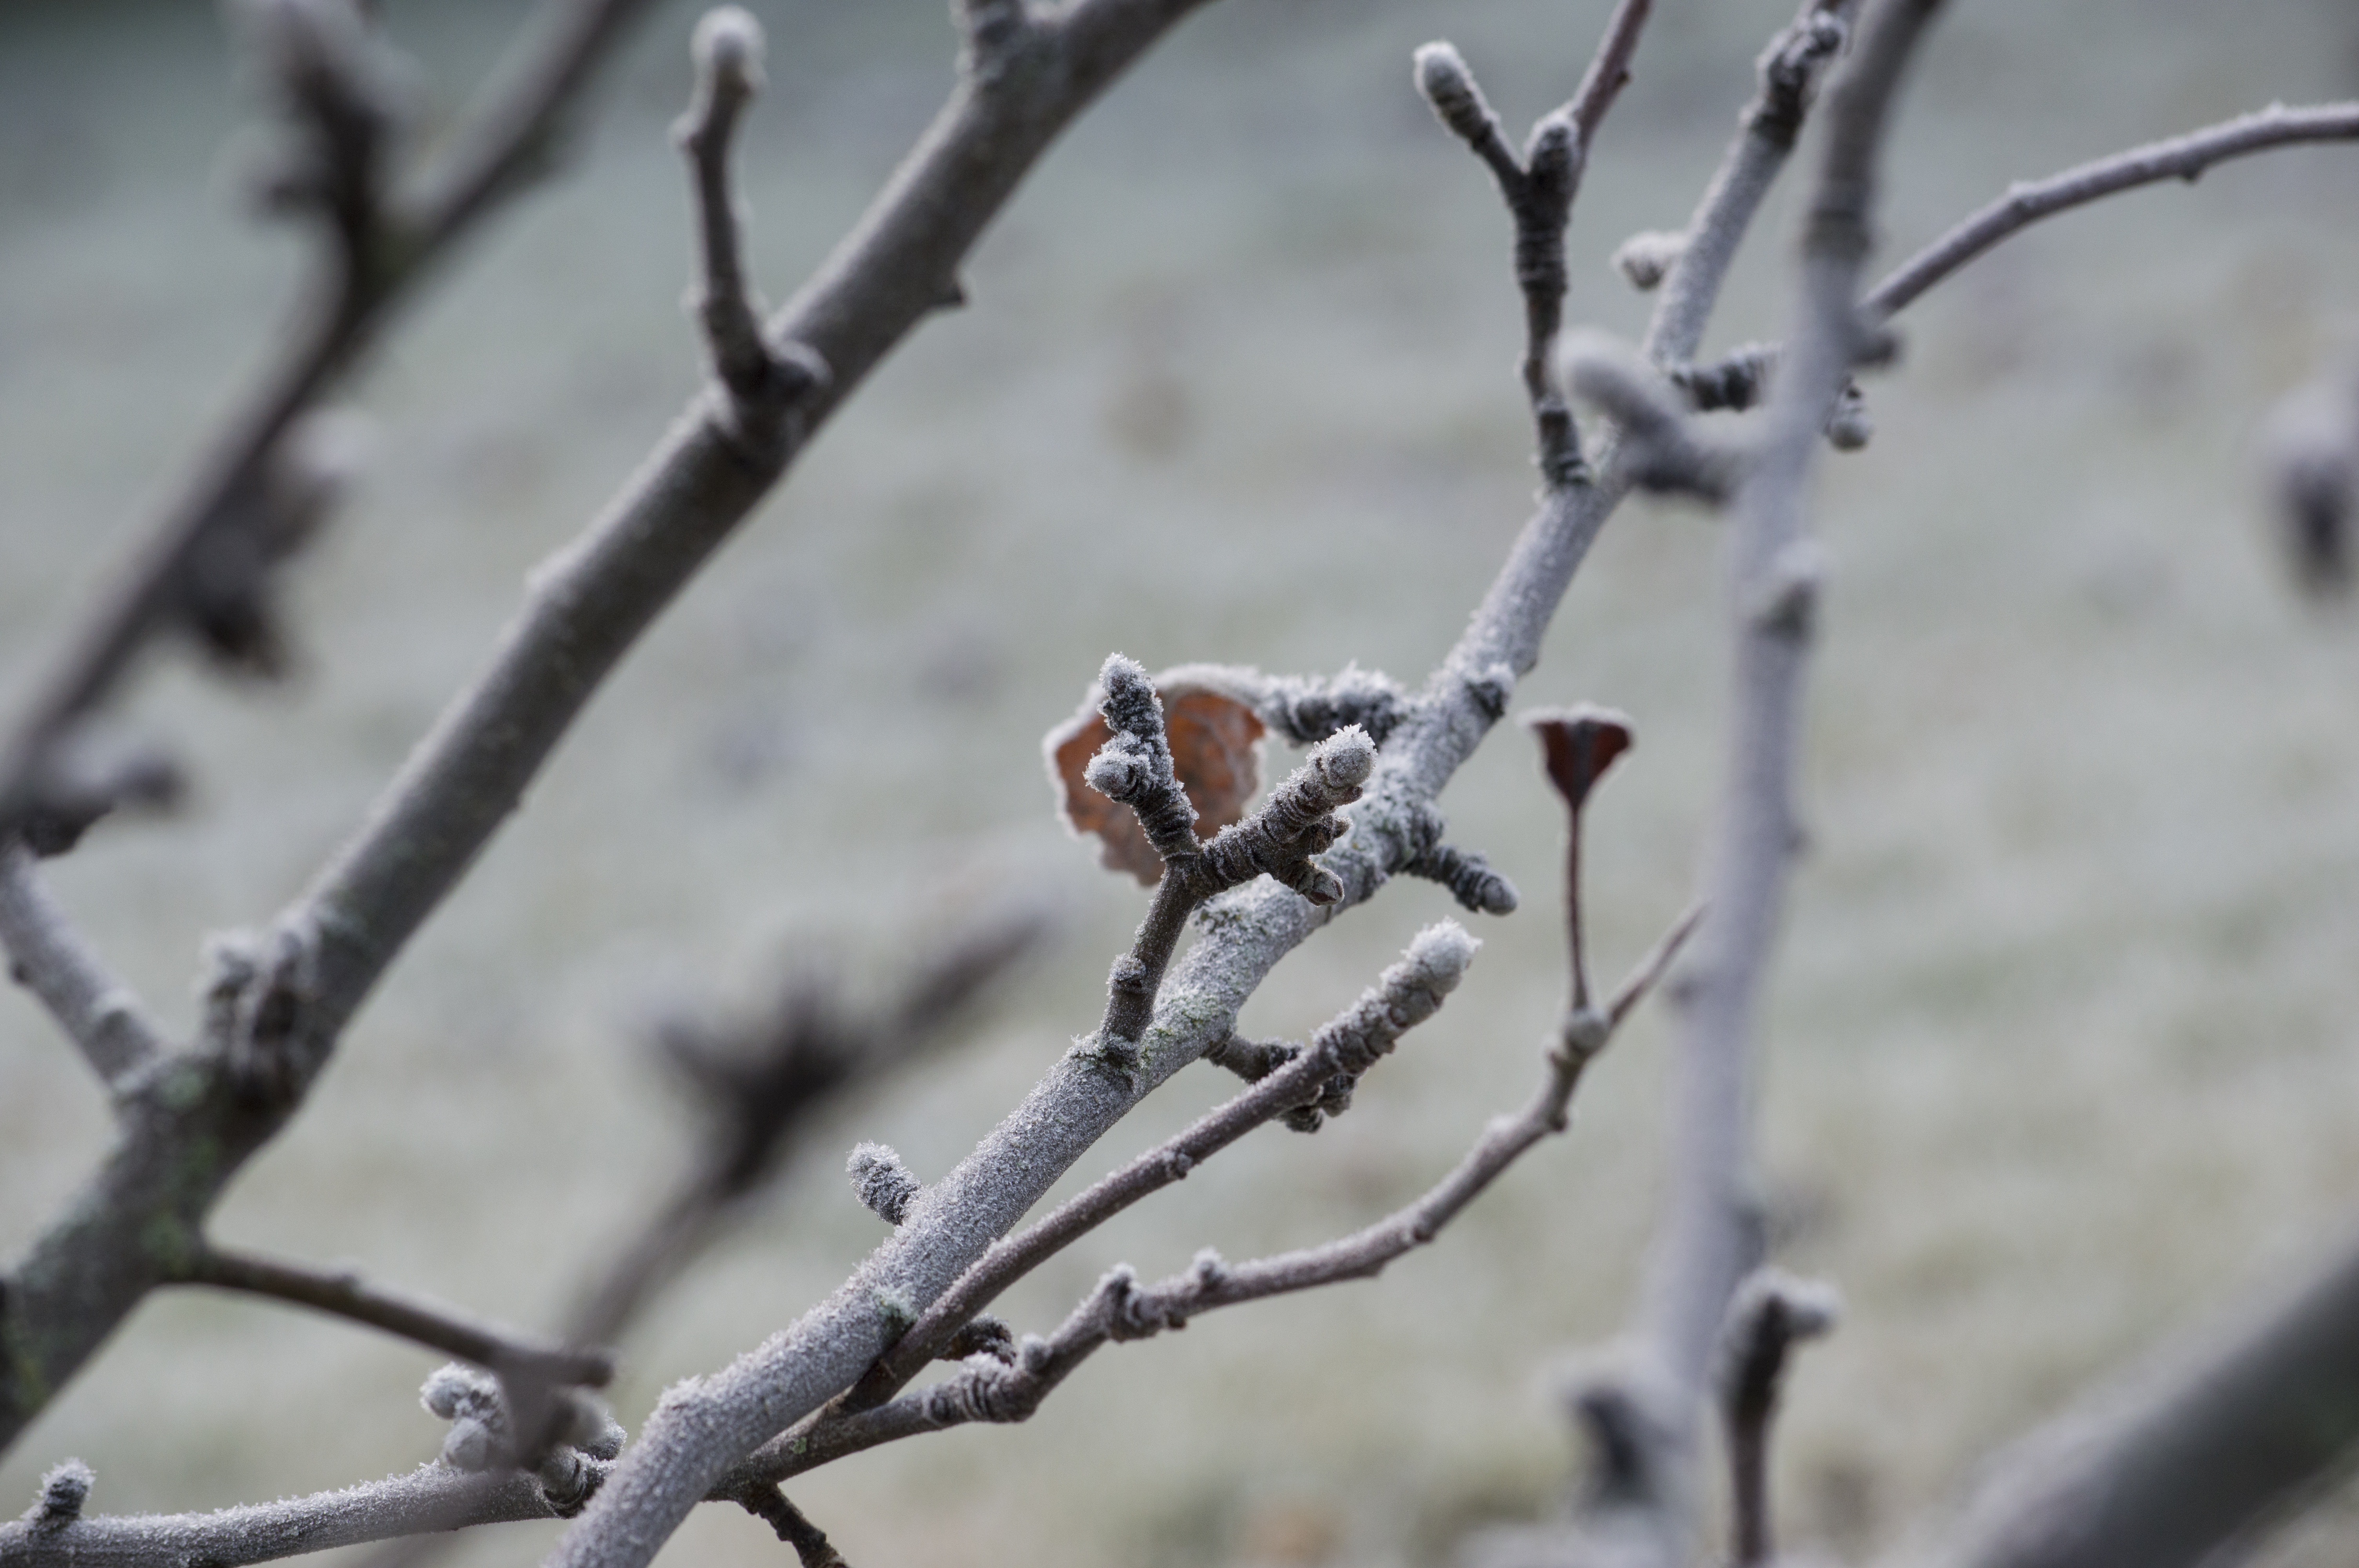
tree, nature, branch, blossom, snow, winter, fence, plant, leaf, flower, frost, spring, autumn, weather, frozen, garden, flora, season, fauna, twig, close up, branches, buds, freezing, apple tree, thorns spines and prickles